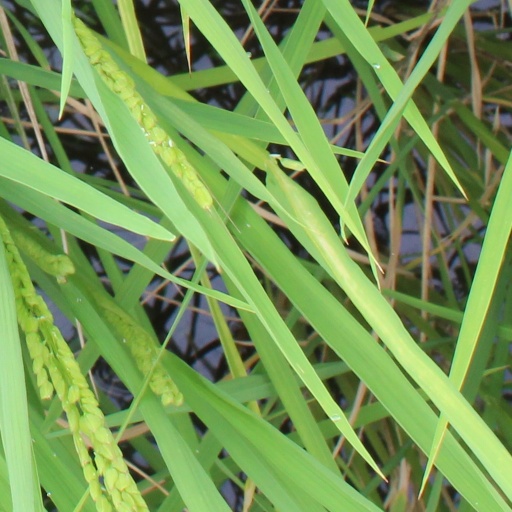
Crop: rice